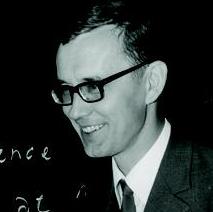
Age: 37